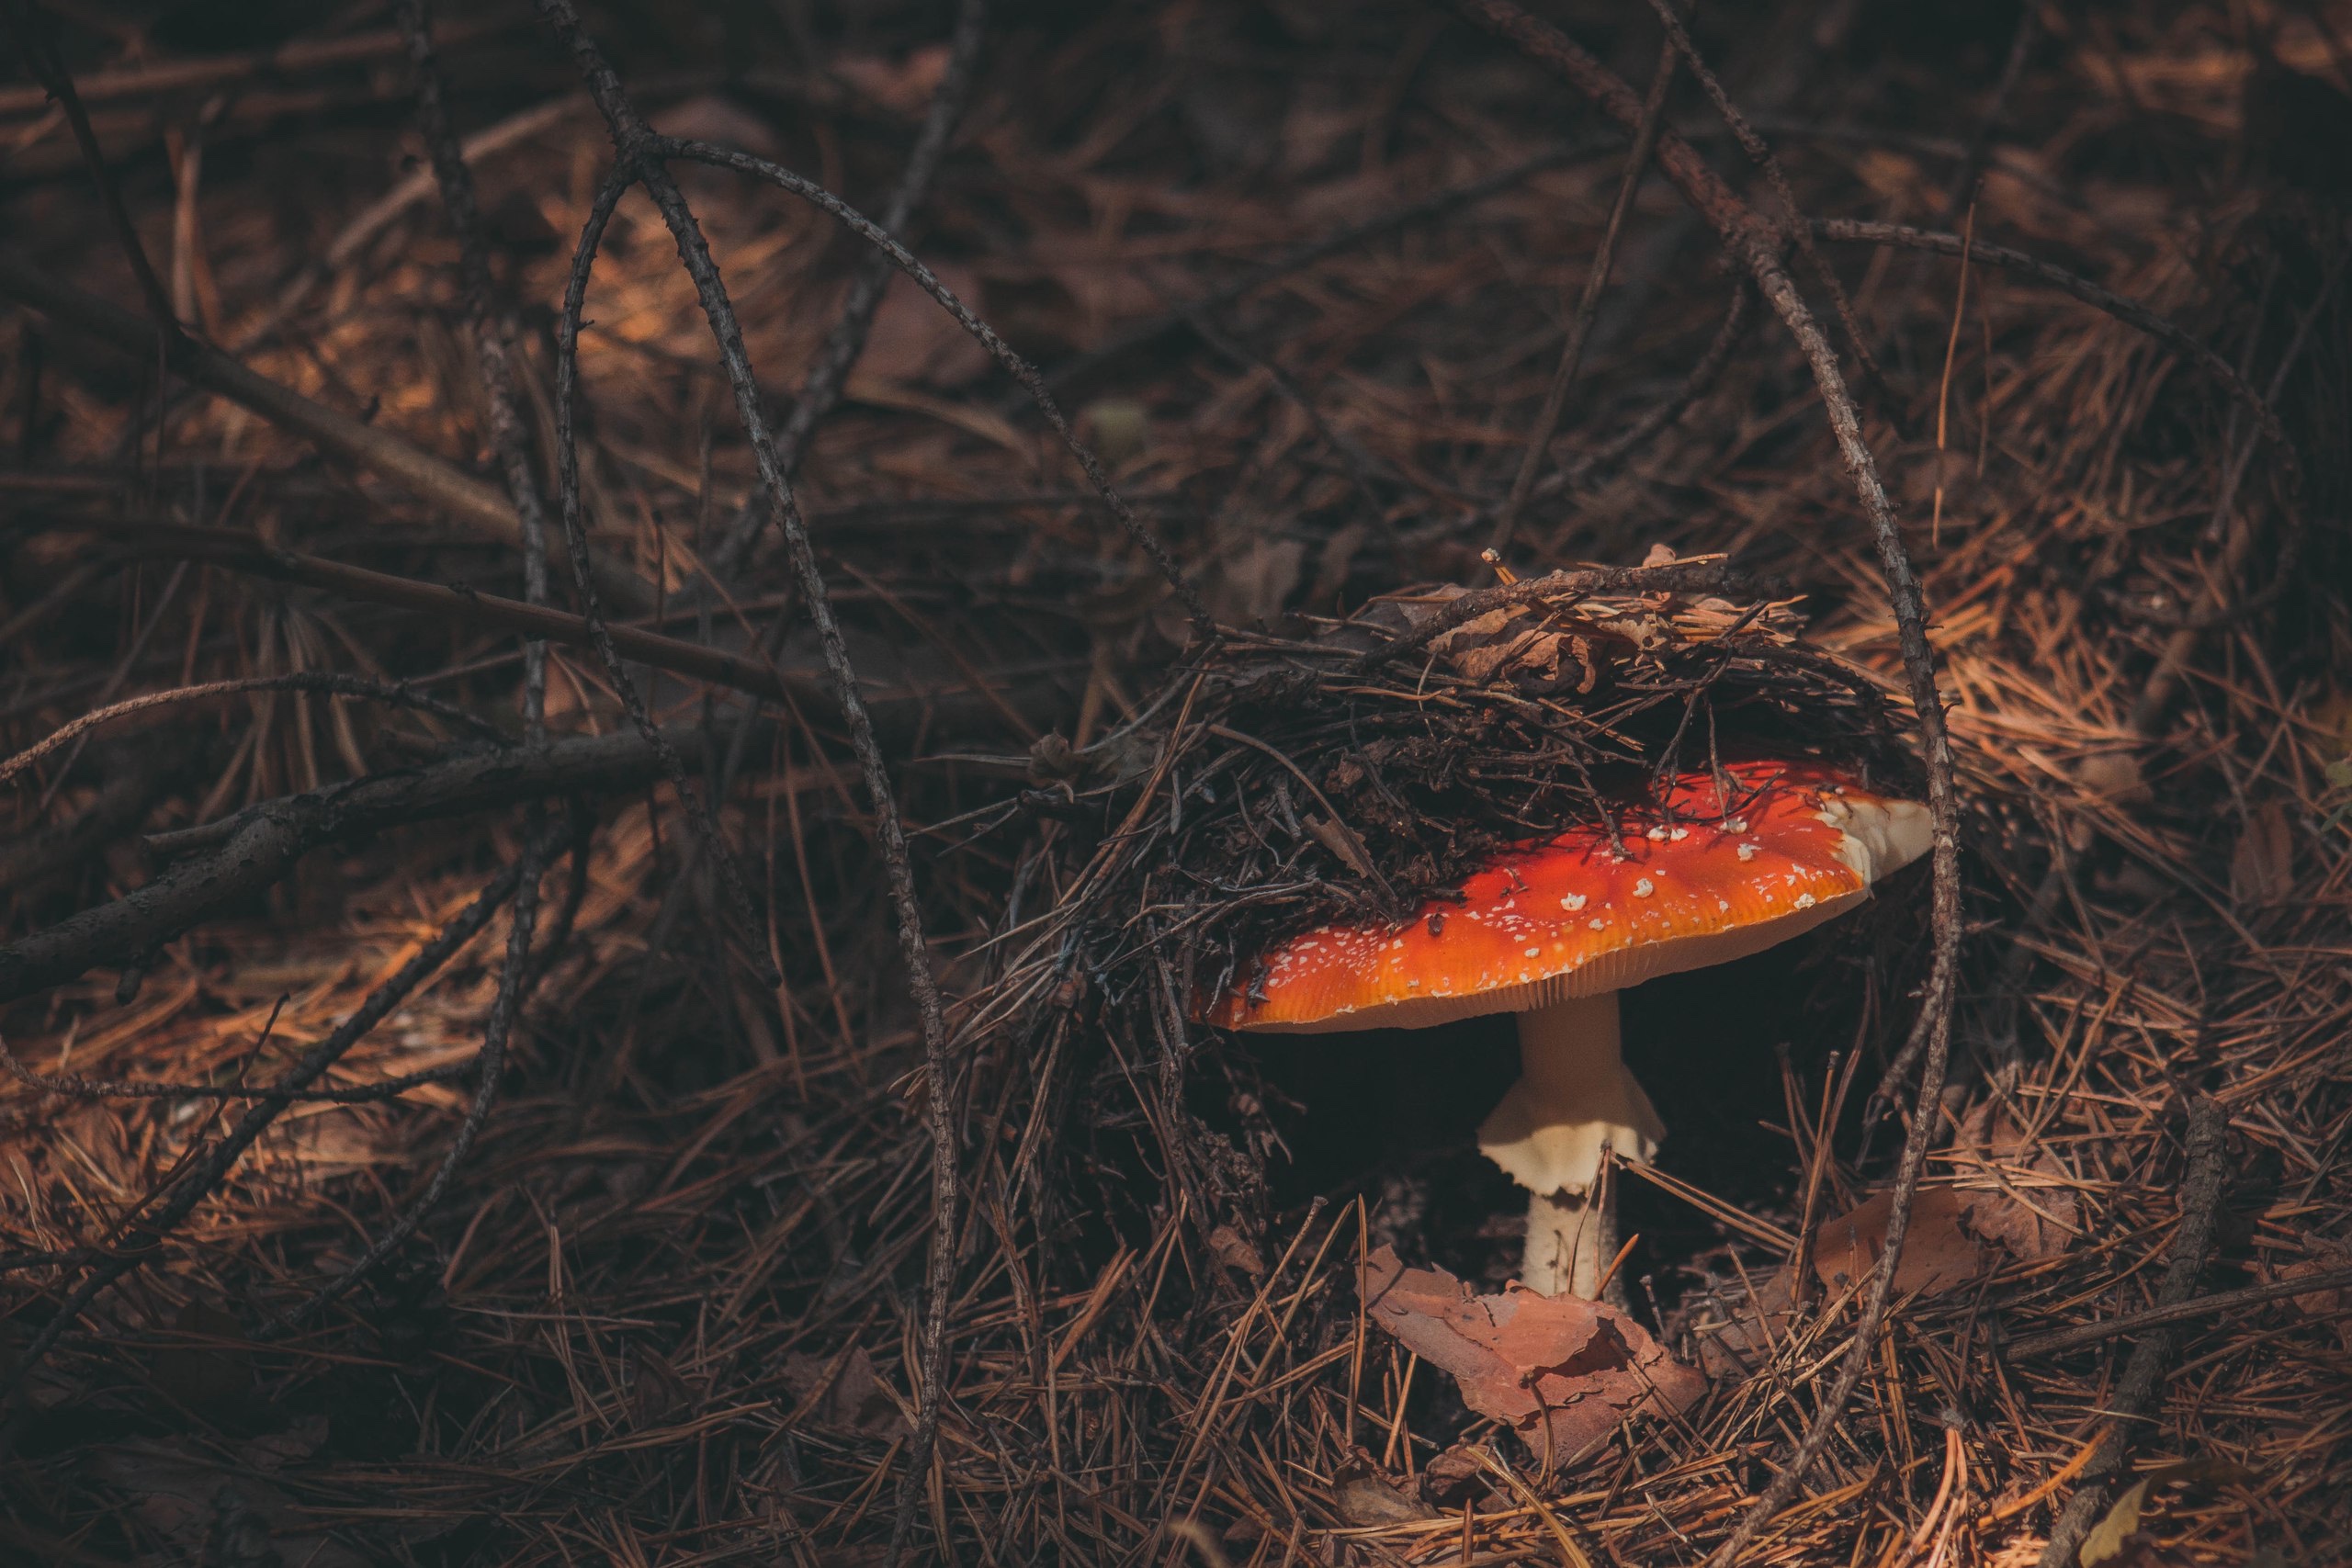
nature, forest, leaf, autumn, soil, mushroom, season, fauna, fungus, woodland, habitat, macro photography, medicinal mushroom